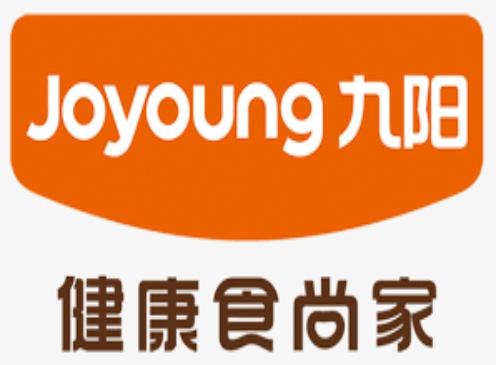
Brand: joyoung
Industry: Necessities